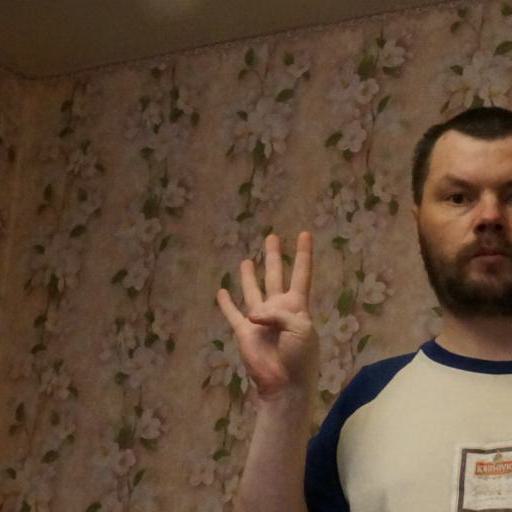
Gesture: four